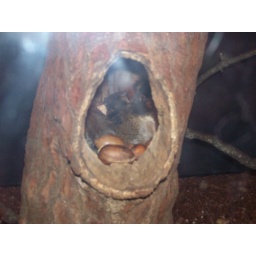
Two flying tree squirrels tucked away in their tree for a nap.